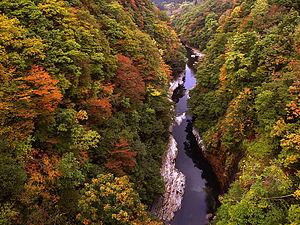
Le parc quasi national de Kurikoma est un parc quasi national situé dans les préfectures d'Iwate, de Miyagi, d'Akita et de Yamagata au Japon. Créé le 22 juillet 1968, il s'étend sur une superficie de 771,22 km².